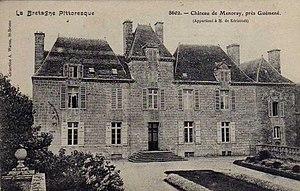
Le château de Ménoray en Locmalo vers 1900 (carte postale ancienne)
Locmalo [lɔkmalo] est une commune française située dans le département du Morbihan, en région Bretagne.
Cet article recense de manière non exhaustive les châteaux, maisons fortes et mottes castales situés dans l'arrondissement français de Pontivy. Il est fait état des inscriptions et classements au titre des monuments historiques.